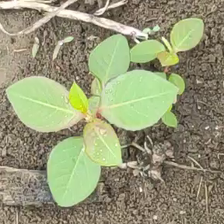
Weed species: Moti_dudhi(Euphorbia_geneculata_L)